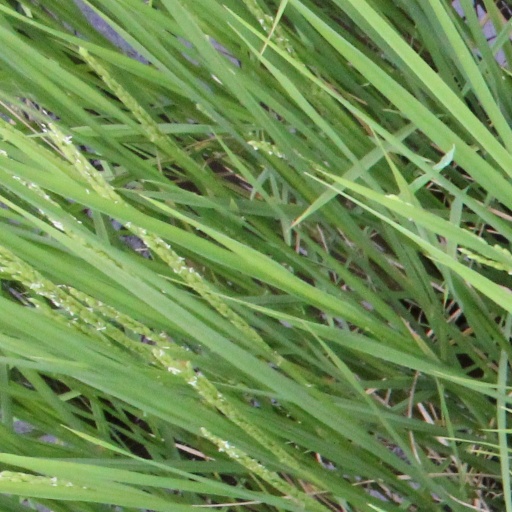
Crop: rice